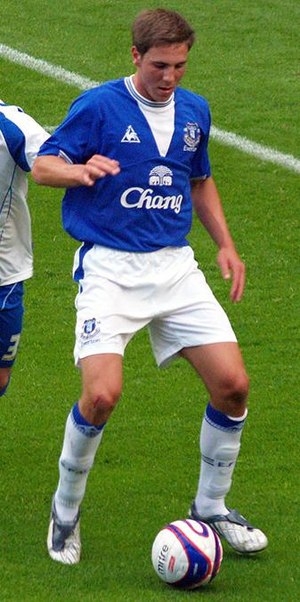
Dan Gosling
"Daniel ""Dan"" Gosling er en engelsk fodboldspiller, der spiller som midtbanespiller hos Bournemouth. Han har spillet for klubben siden juli 2014, hvor han kom til fra Newcastle United. Derudover har han tidligere spillet for Everton ogPlymouth Argyle, og har derudover været udlånt til Blackpool.